Finnish-Swedish ice class

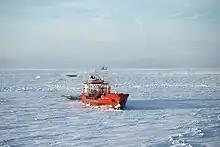
Product tanker "Georg Essberger" waiting for icebreaker assistance outside Loviisa in the Gulf of Finland. Its ice class, 1A, fulfilled the minimum requirements of the traffic restrictions at that time and the ship was escorted to port.

Finnish-Swedish ice class is an ice class assigned to a vessel operating in first-year ice in the Baltic Sea and calling at Finnish or Swedish ports. Ships are divided into six ice classes based on requirements for hull structural design, engine output and performance in ice according to the regulations issued by the Finnish Transport and Communications Agency (Traficom) and the Swedish Maritime Administration.